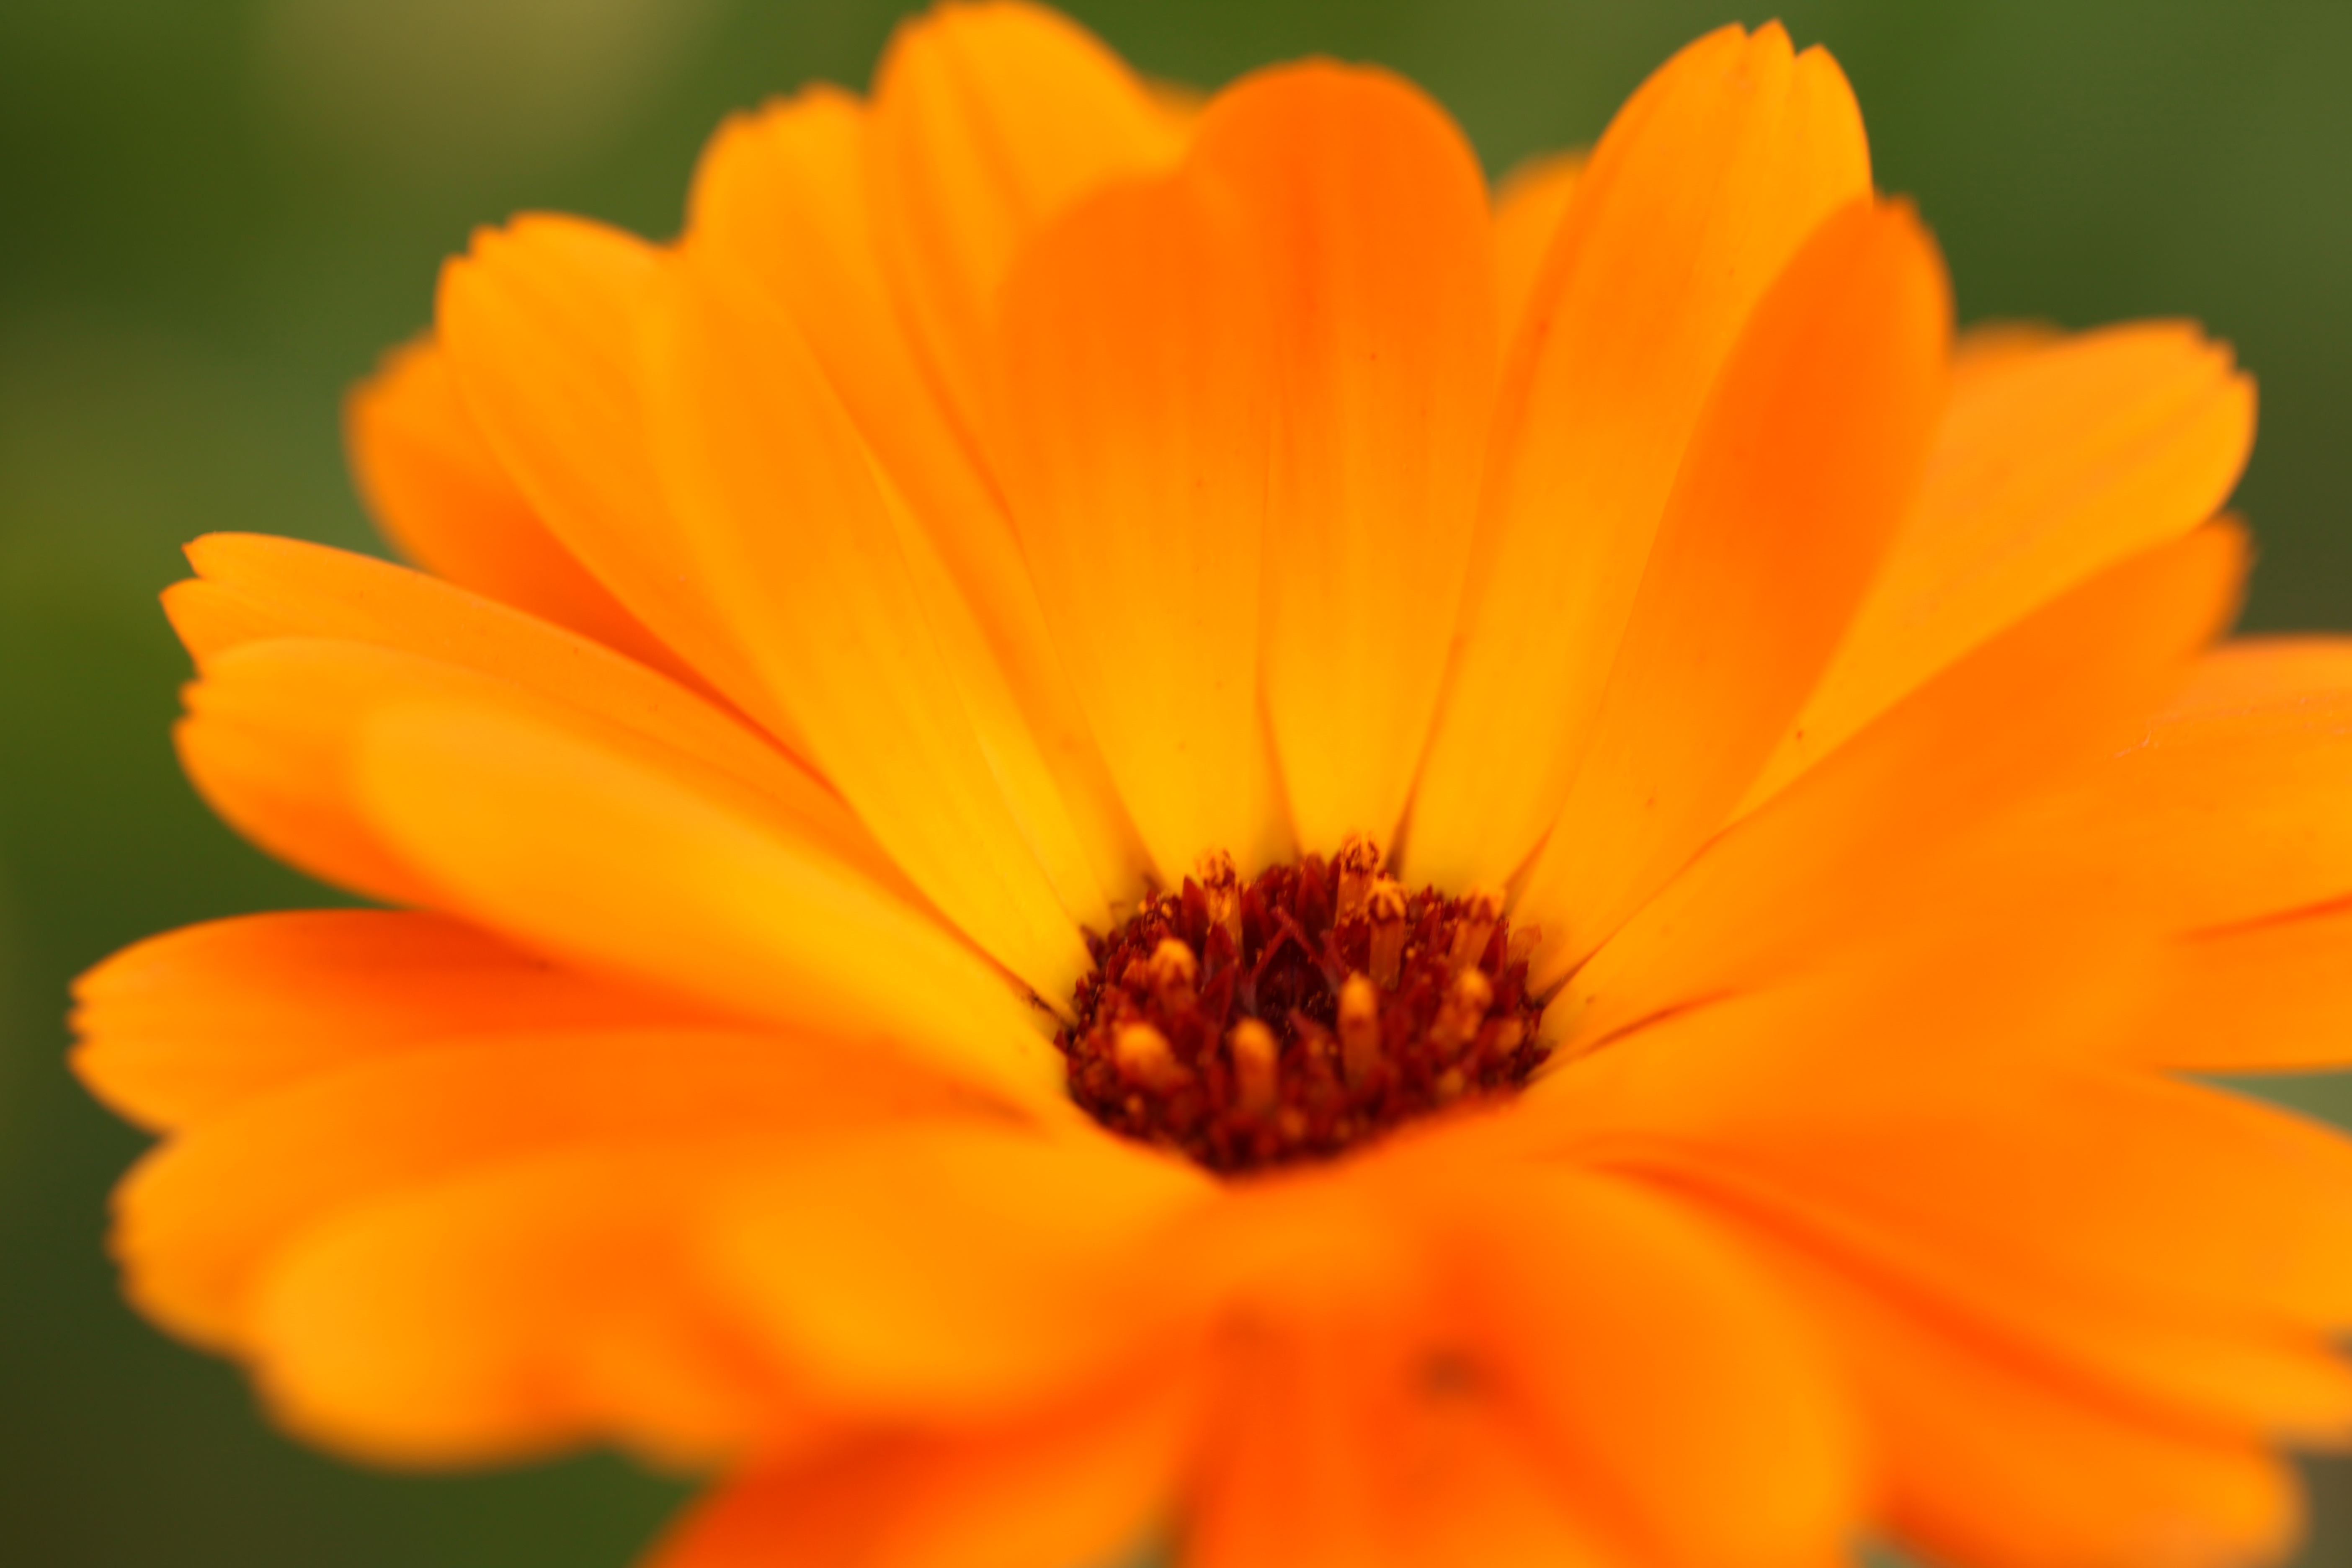
plant, photography, flower, petal, daisy, herb, yellow, flora, wildflower, close up, nectar, macro photography, calendula, annual plant